Malachite Peak

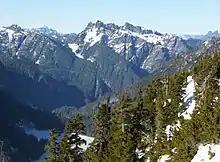
Malachite Peak from southeast

Malachite Peak is located in the marine west coast climate zone of western North America. Weather fronts originating in the Pacific Ocean travel northeast toward the Cascade Mountains. As fronts approach, they are forced upward by the peaks of the Cascade Range, causing them to drop their moisture in the form of rain or snow onto the Cascades (Orographic lift). As a result, the west side of the Cascades experiences high precipitation, especially during the winter months in the form of snowfall. Because of maritime influence, snow tends to be wet and heavy, resulting in high avalanche danger. During winter months, weather is usually cloudy, but, due to high pressure systems over the Pacific Ocean that intensify during summer months, there is often little or no cloud cover during the summer.